Scott Frost

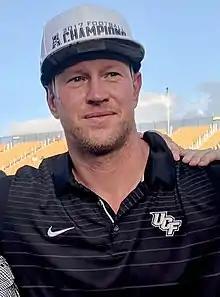
Frost in 2017

Scott Andrew Frost (born January 4, 1975) is an American football coach and former player who serves as the head coach for UCF Knights. He was the head football coach at the University of Nebraska-Lincoln from 2018 to 2022, and previously served as UCF's head coach from 2016 to 2017. Born in Lincoln, Nebraska, Frost played college football as a quarterback for the Stanford Cardinal and the Cornhuskers, the latter of which he led to a shared national championship in 1997. Frost has coached Heisman Trophy winner Marcus Mariota and Heisman candidate McKenzie Milton. He played professionally for six seasons as a defensive back in the National Football League (NFL).